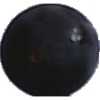
Label: blue_grape